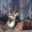
Label: deer